Photoengraving

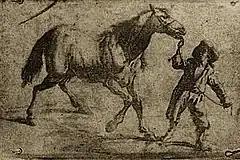
The oldest known print made from a photoengraved plate, by Nicéphore Niépce in 1825. It reproduces a 17th-century Flemish engraving. Niépce called the process "Heliography".

The first photoengraving process was developed in the 1820s by Nicéphore Niépce, which used photoresist to make a one-off camera photograph rather than a printing plate. His usual test subjects were paper prints of conventional engravings, and exposure was by contact under direct sunlight rather than by the use of a camera. Several metals were tried for the printing plate, as well as glass and lithographic stone. His first success came in 1822. The earliest known surviving example of a paper print made from one of his photoengraved plates dates to 1825 and reproduces a 17th-century engraving.